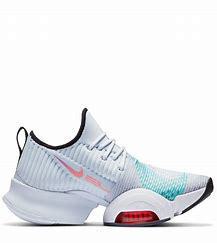
Brand: Nike
Model: Air Zoom Superrep